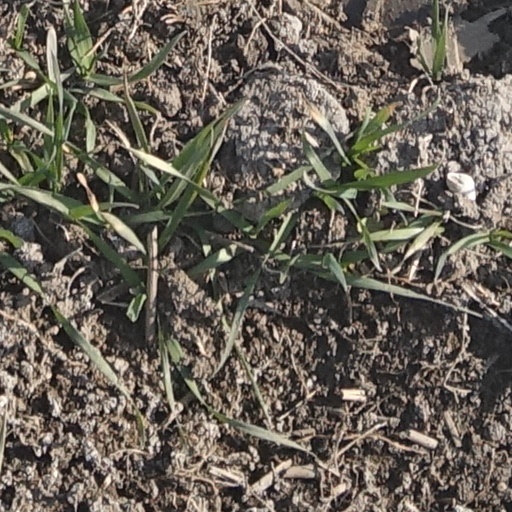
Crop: wheat